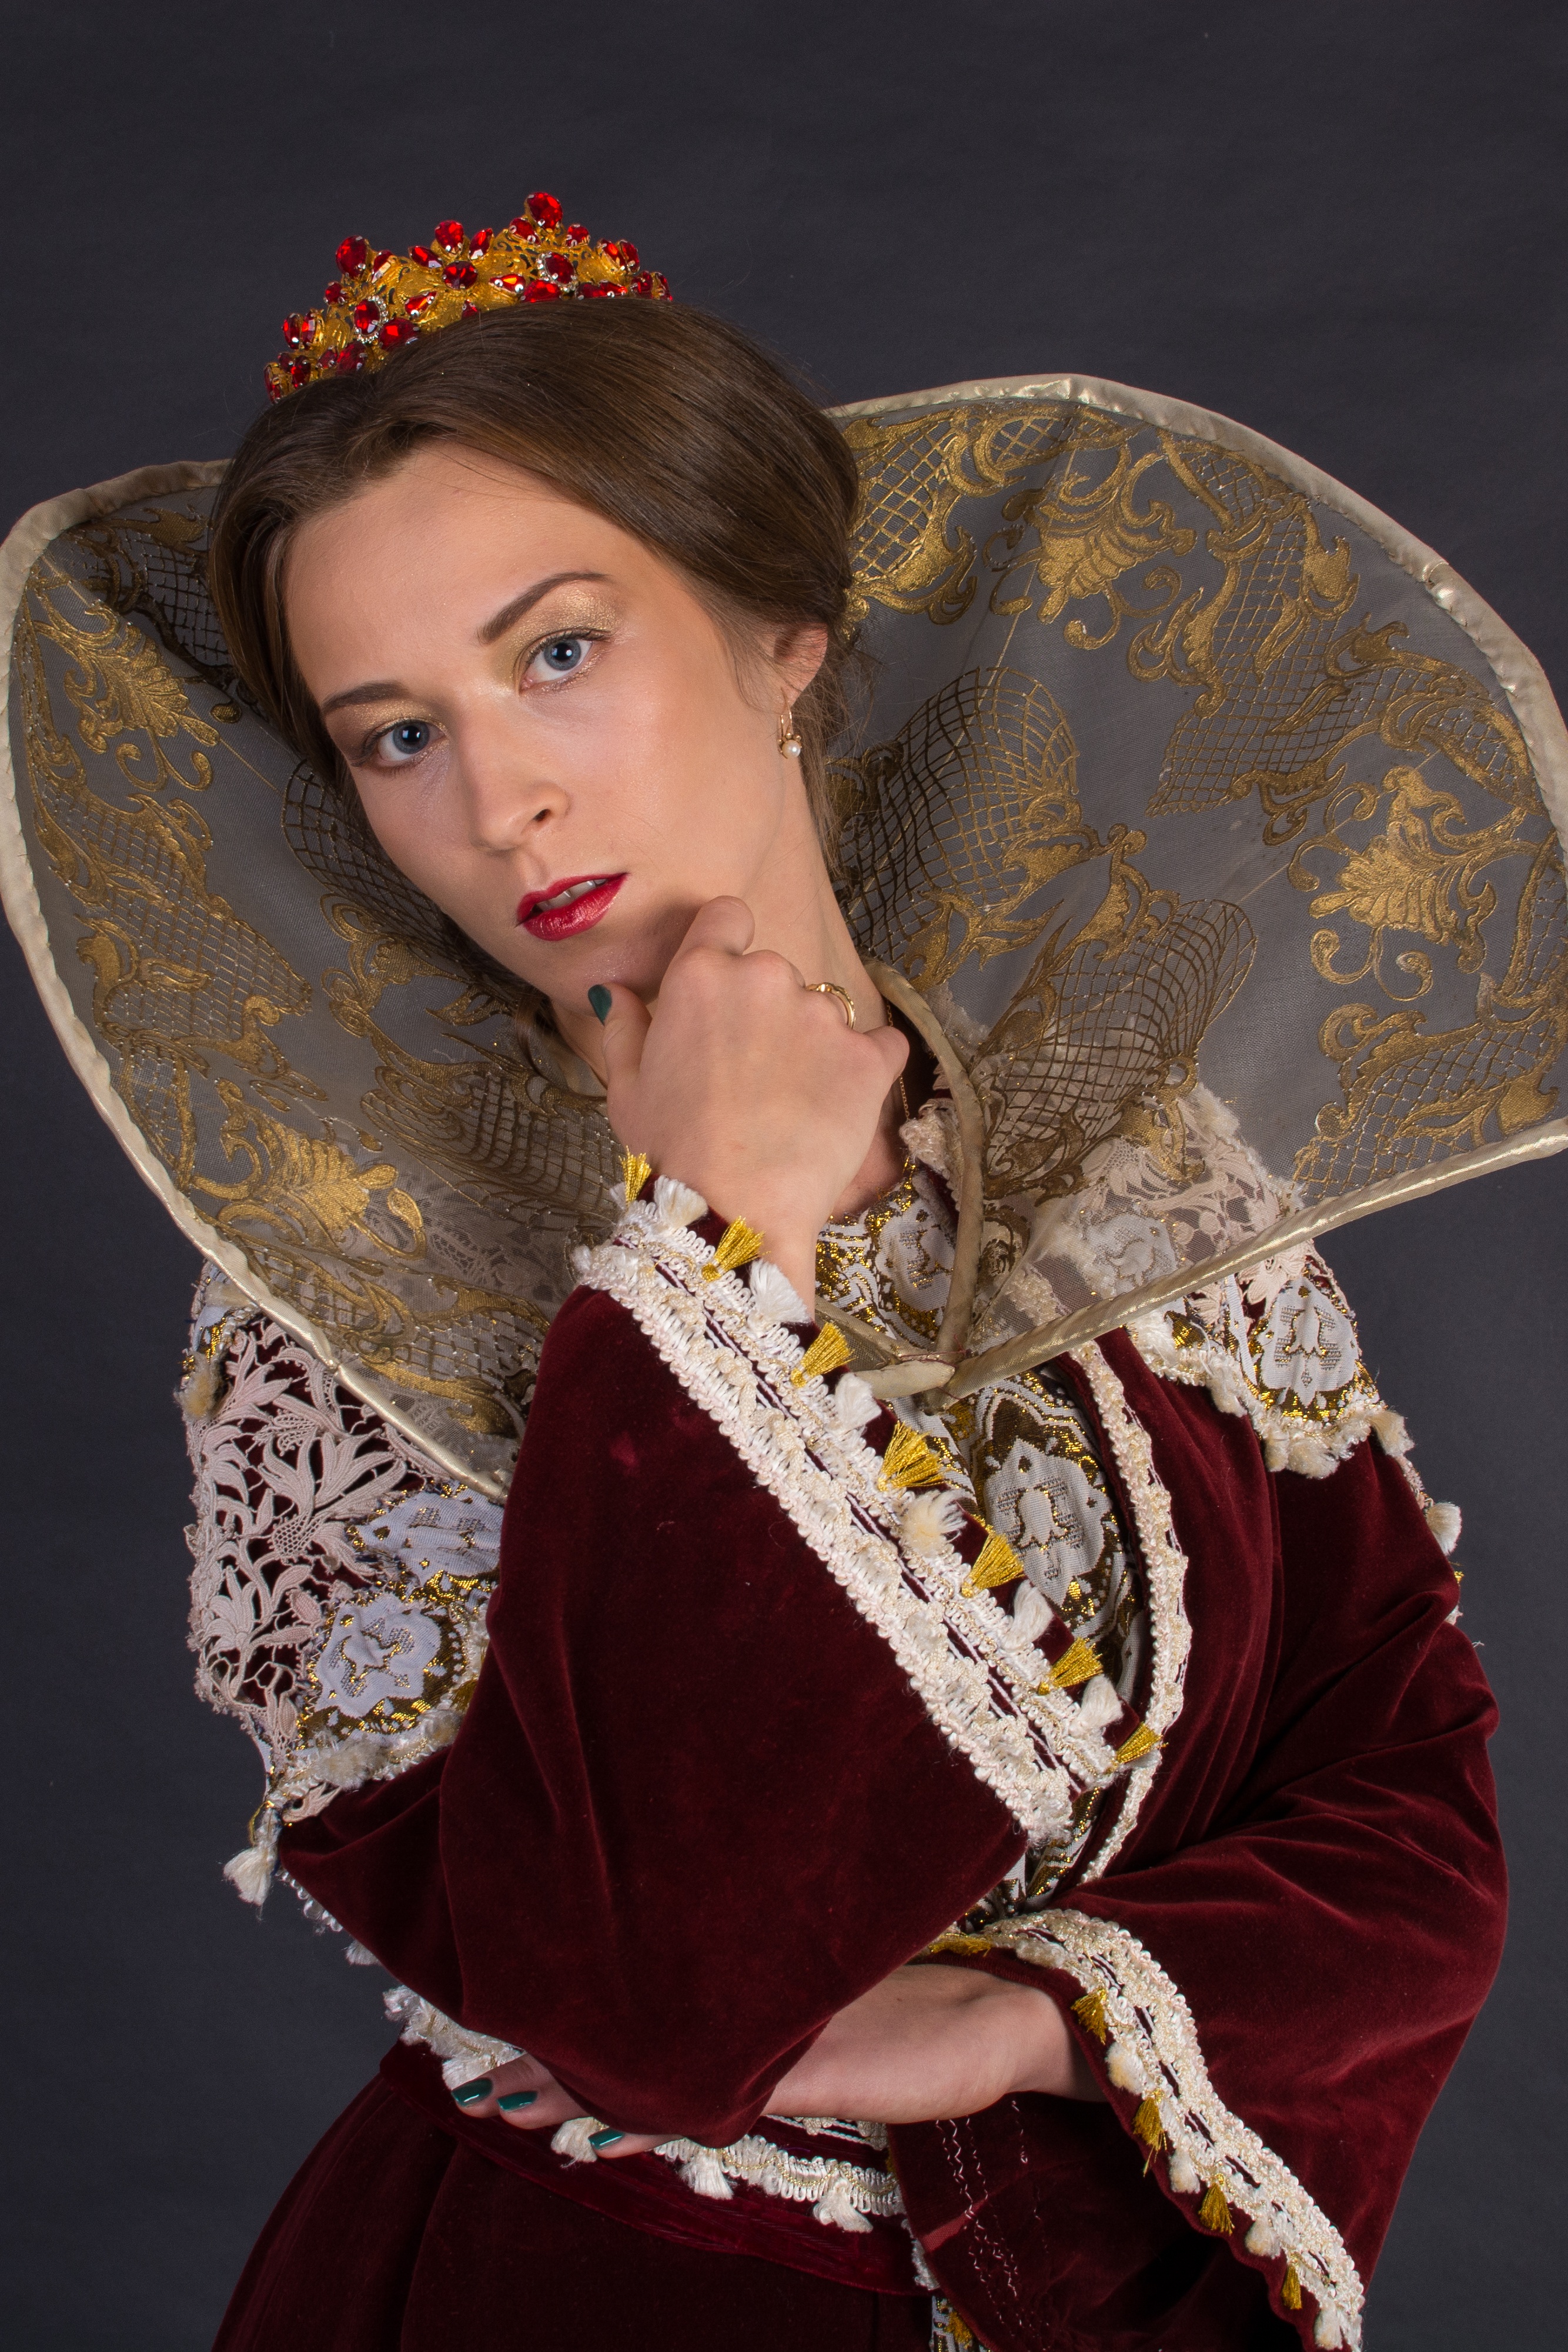
person, girl, woman, hair, photographer, retro, view, photo, female, dance, portrait, model, youth, magazine, fashion, clothing, lady, hairstyle, long hair, dress, women, queen, beauty, beautiful, sexy, style, tradition, posture, costume, photoshoot, emotions, cosmetics, handsomely, photo shoot, fashion model